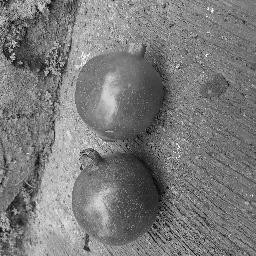
Fruit: Pomegranate
Quality: Good